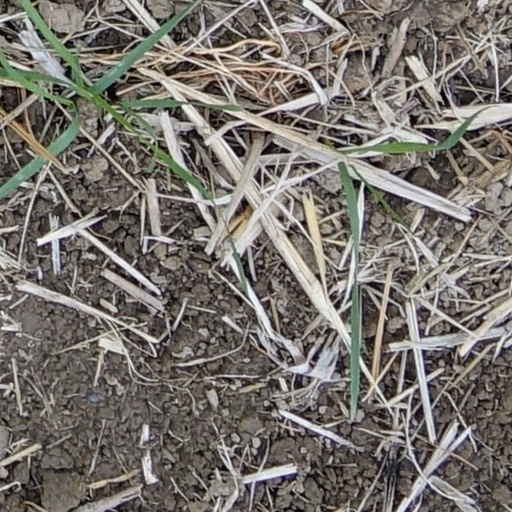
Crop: wheat